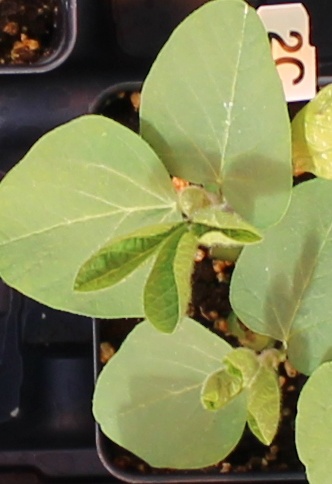
Label: Soybean